Burs Church

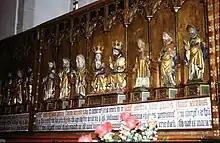
Altarpiece (15th century)

The church in Burs derives its unusual shape from the fact that it was built in stages. It is constructed of plastered limestone. The nave is the oldest part of the church, dating from the early 13th century. The large tower was built in the middle of the same century, while the dis-proportionally large Gothic choir was built a century later, replacing an earlier Romanesque choir and apse.